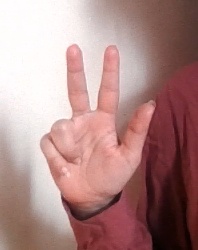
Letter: al